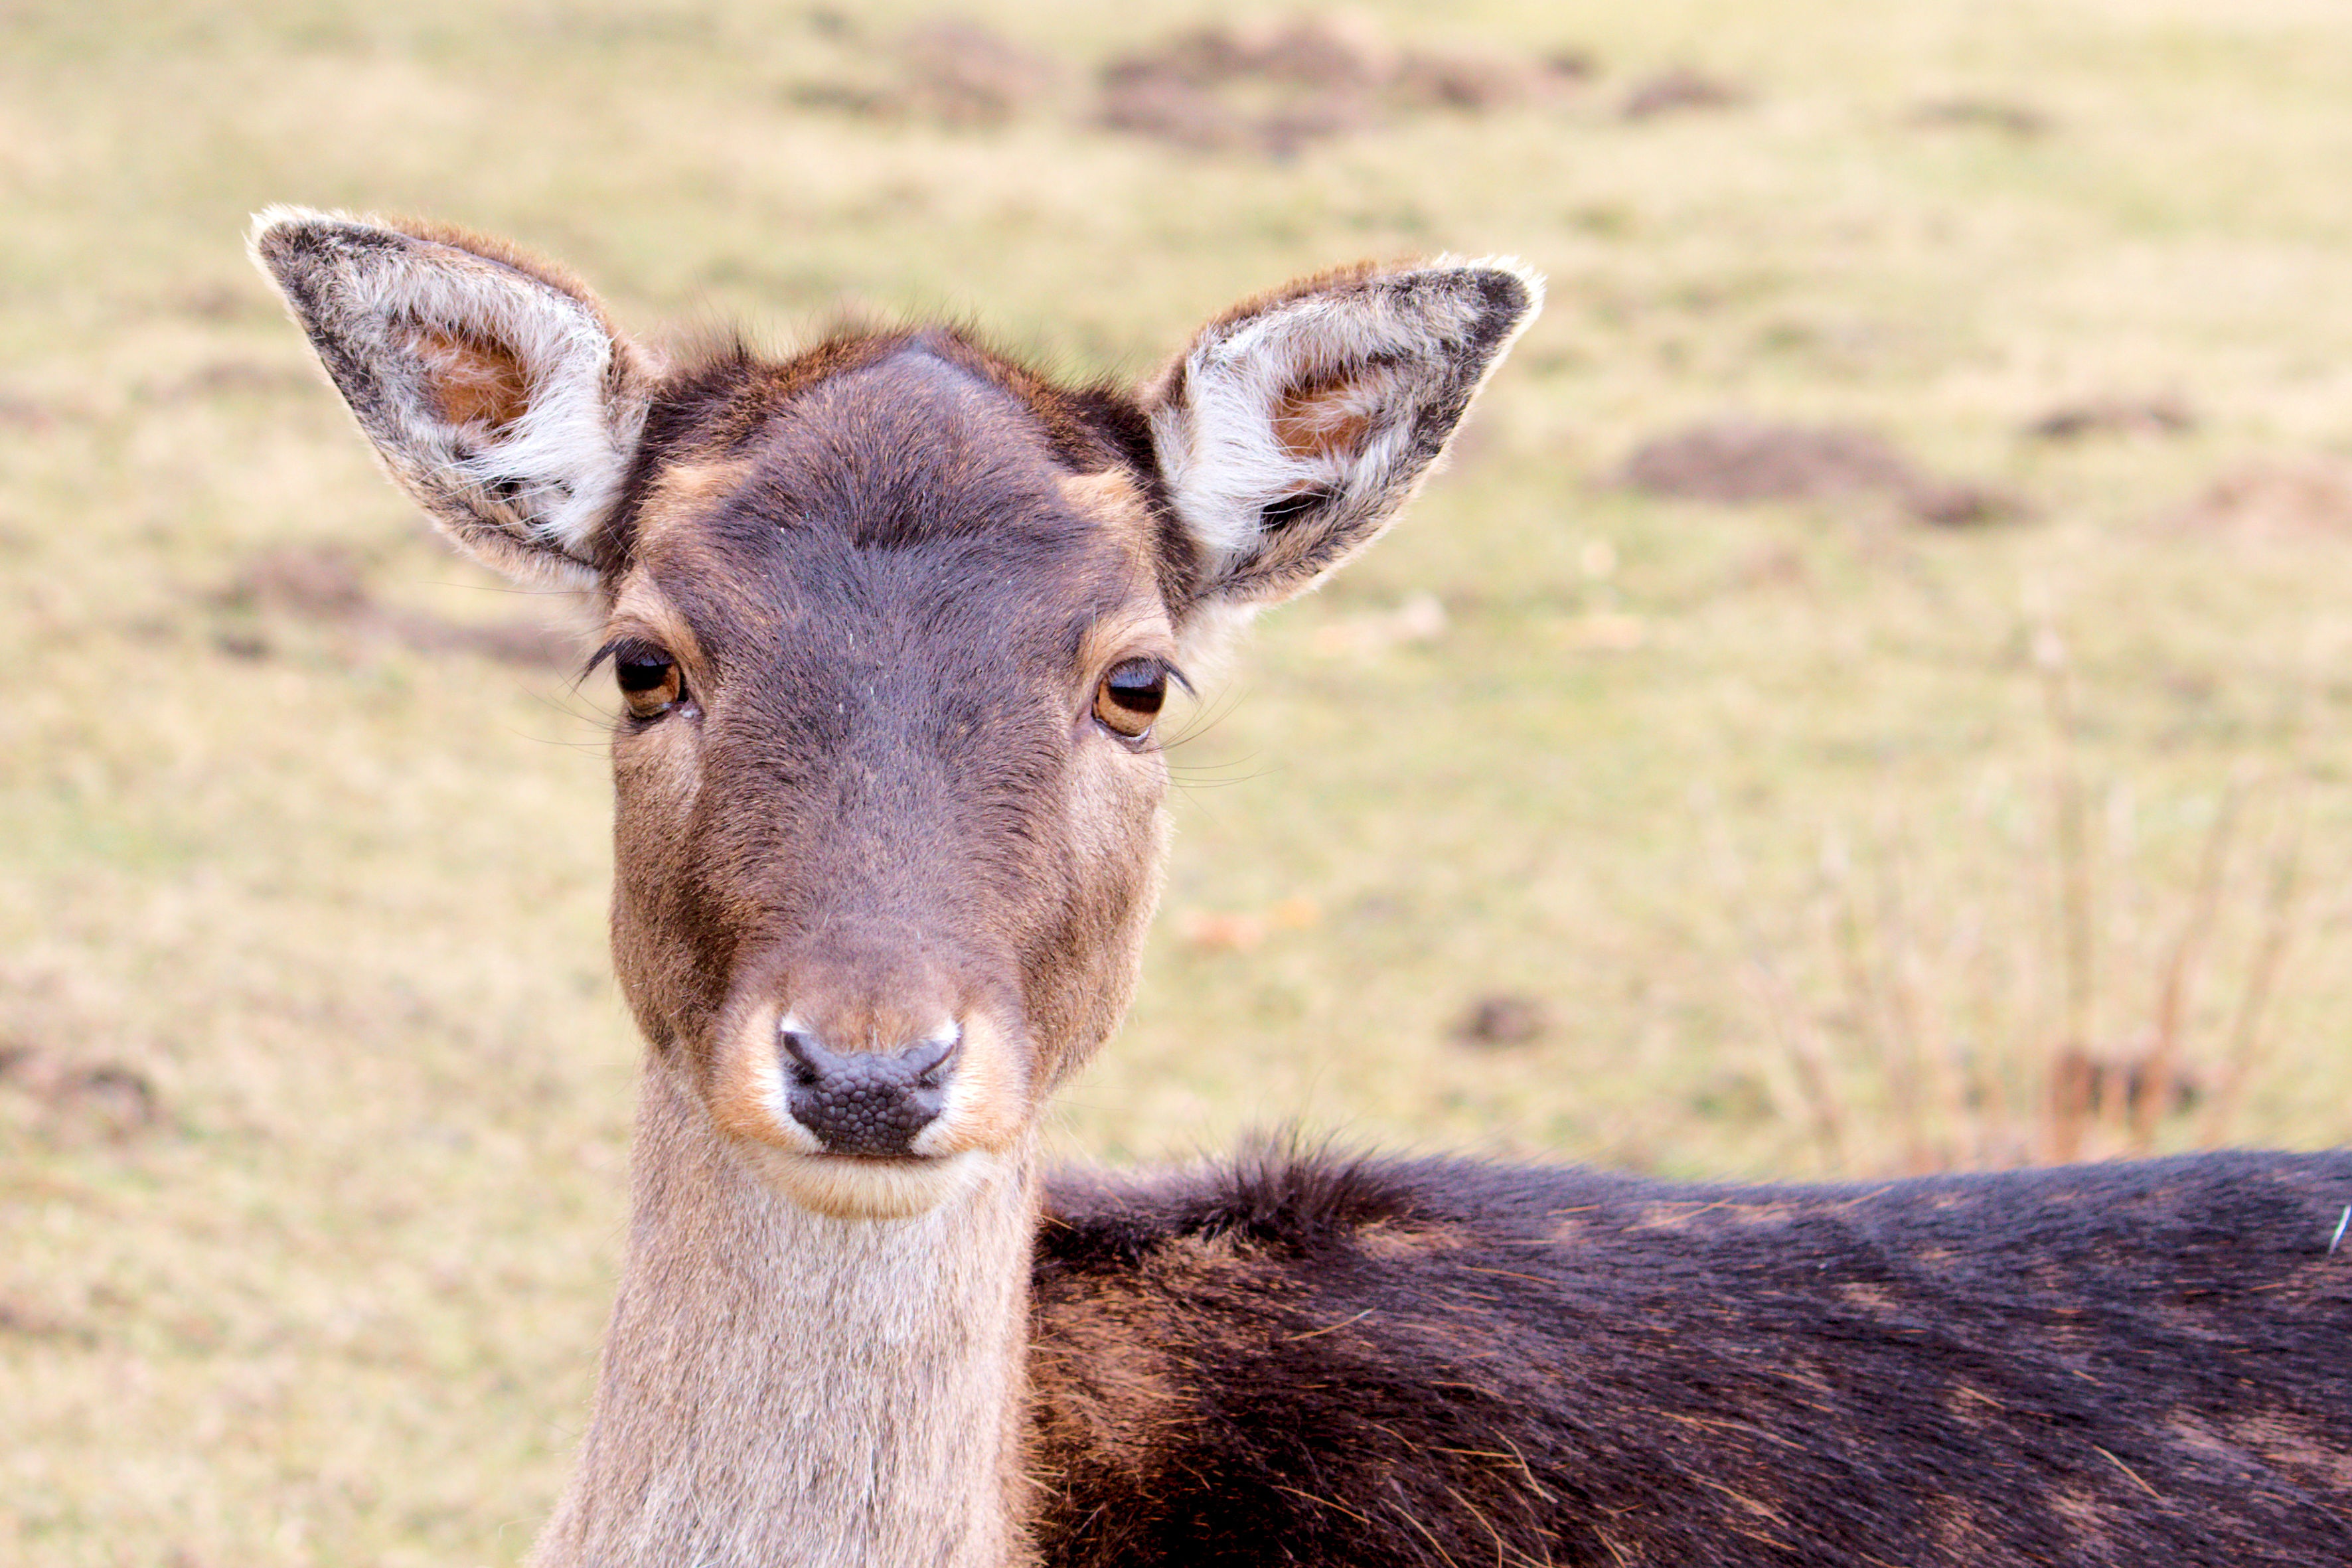
nature, animal, wildlife, deer, mammal, fauna, head, vertebrate, roe deer, scheu, fallow deer, white tailed deer, young deer, musk deer